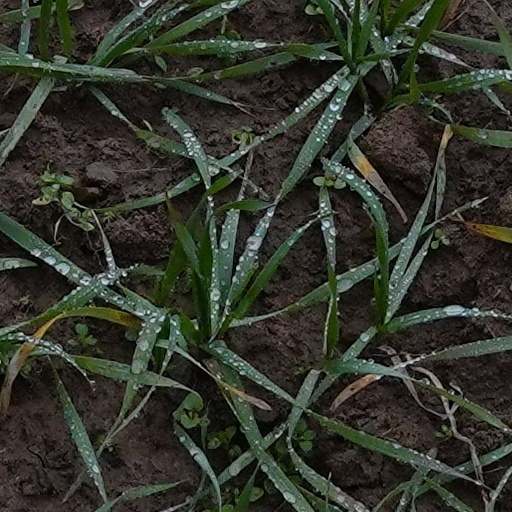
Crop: wheat